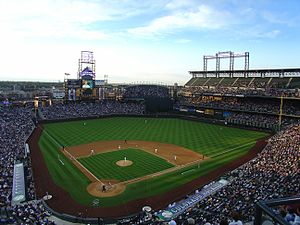
Baseballbane
Coors Field i Colorado
En baseballbane er den bane, som baseball spilles på. Den er delt op i to sektioner: infield, hvor de tre baser og home plate er placeret, samt outfield, som er et større græsareal. De tre baser og home plate danner tilsammen diamanten. Midt i denne er pitcher's mound, hvor pitcheren kaster fra. Batteren står i batter's box ved home plate. Uden for banen forefindes de to bænke, hvor holdenes trænere og udskiftningsspillere sidder.